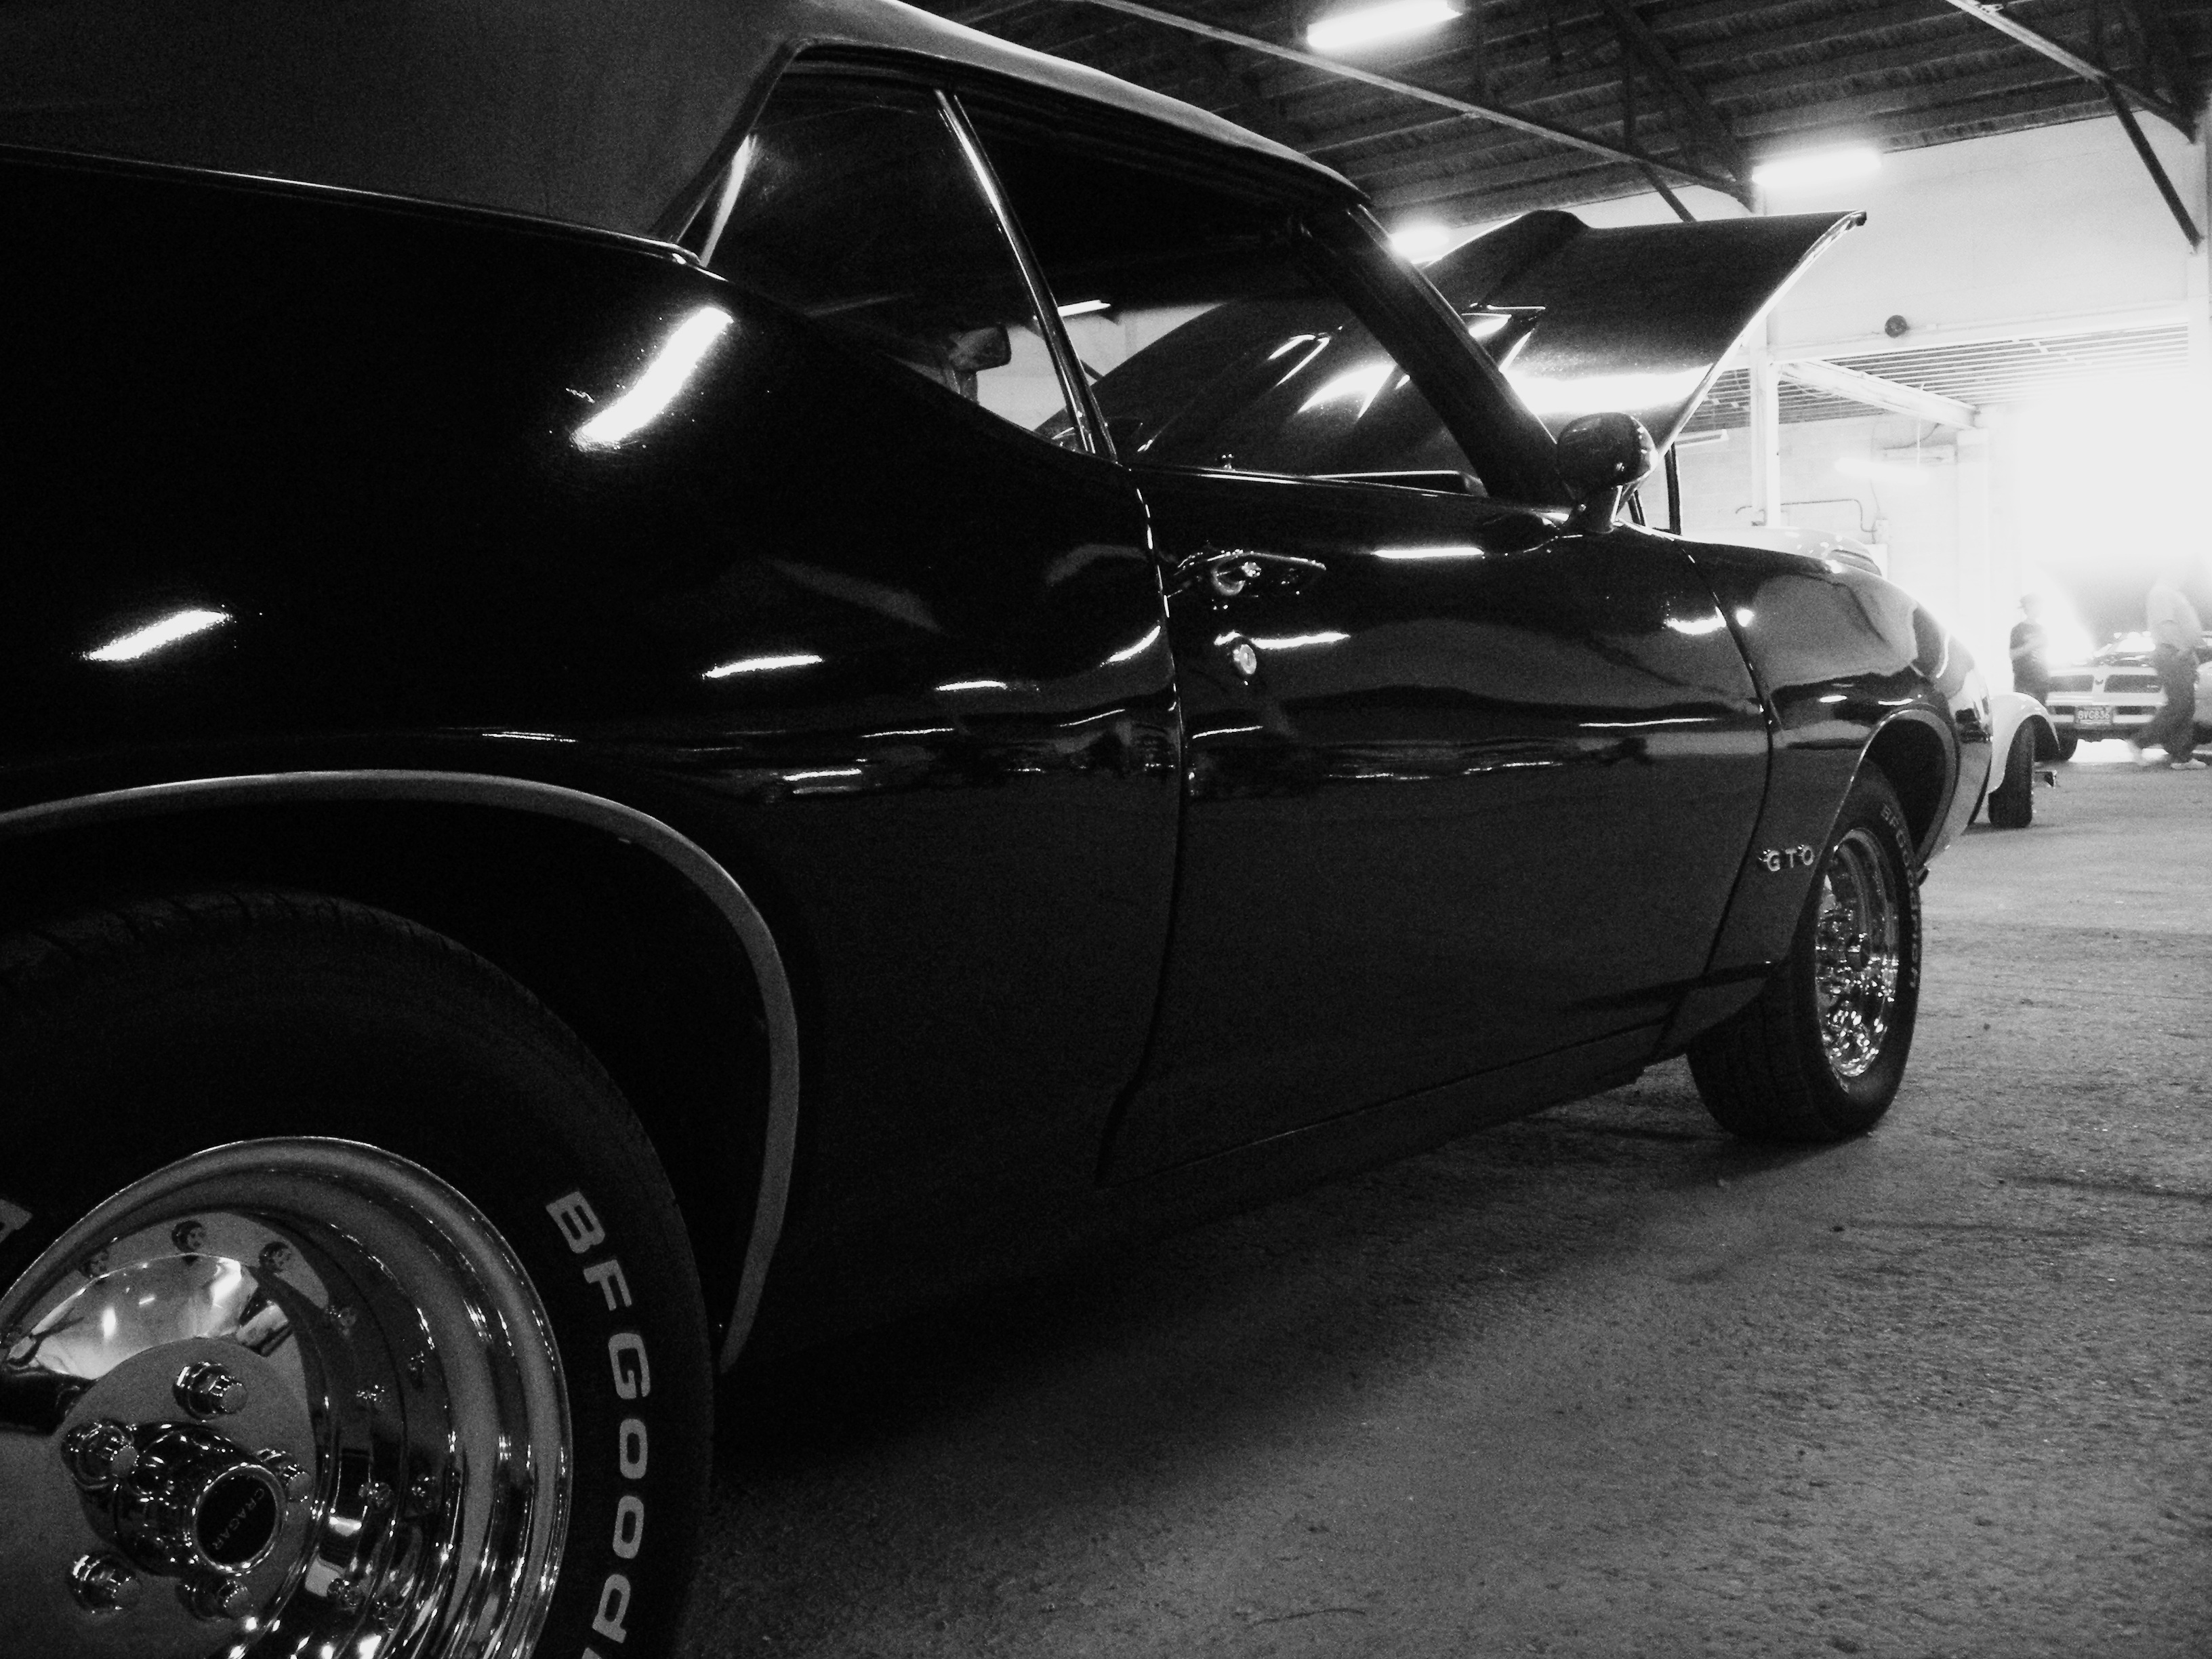
black and white, car, vintage, wheel, vehicle, black, monochrome, sports car, motor vehicle, vintage car, sedan, classic, antique car, hot rod, land vehicle, monochrome photography, automobile make, automotive exterior, automotive design, luxury vehicle, performance car